Eremophila decipiens

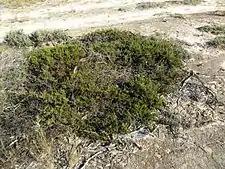
"E. decipiens decipiens" growing near Salmon Gums

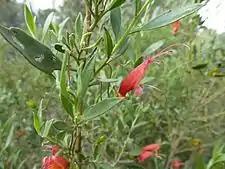
"E. decipiens decipiens" leaves and flowers, near Hyden

"Eremophila decipiens" is sometimes mistaken for "Eremophila glabra" but the latter species lacks a long, S-shaped flower stalk.